Vedaranyam March

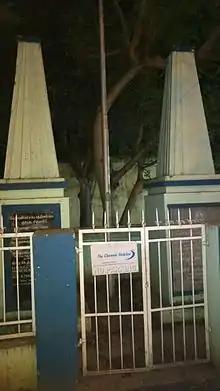
A remembrance to mark the spot in Tiruchirappalli Cantonment, from where the march had begun.

The Vedaranyam March (also called the Vedaranyam Satyagraha) was a framework of the nonviolent civil disobedience movement in British India. Modeled on the lines of Dandi March, which was led by Mahatma Gandhi on the western coast of India the month before, it was organised to protest the salt tax imposed by the British Raj in the colonial India.